DC Adventures

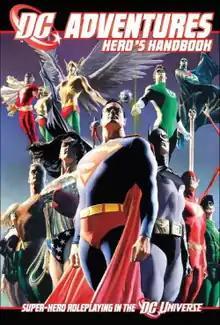
Cover art by Alex Ross, 2010

DC Adventures is a superhero role-playing game published by Green Ronin Publishing in 2010 that is set in the DC Comics superhero universe. It uses the same game system as Green Ronin's third edition of "Mutants & Masterminds".